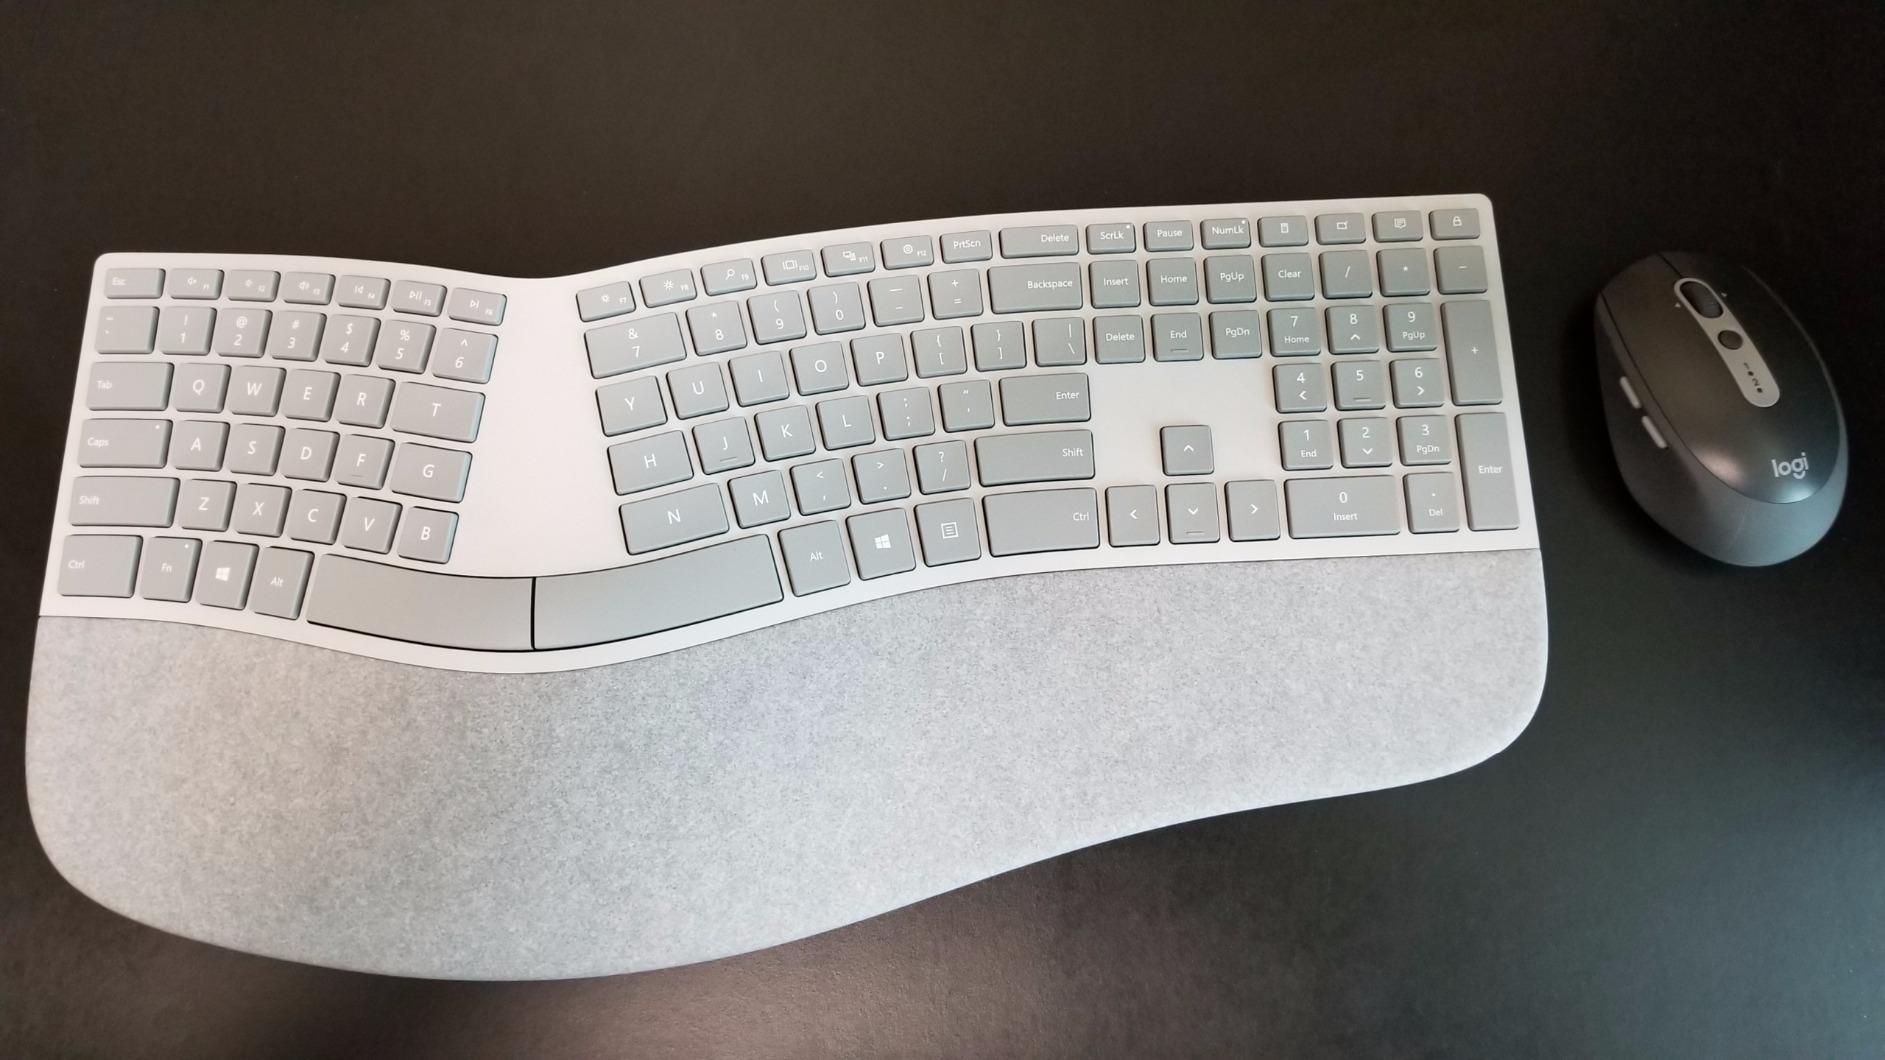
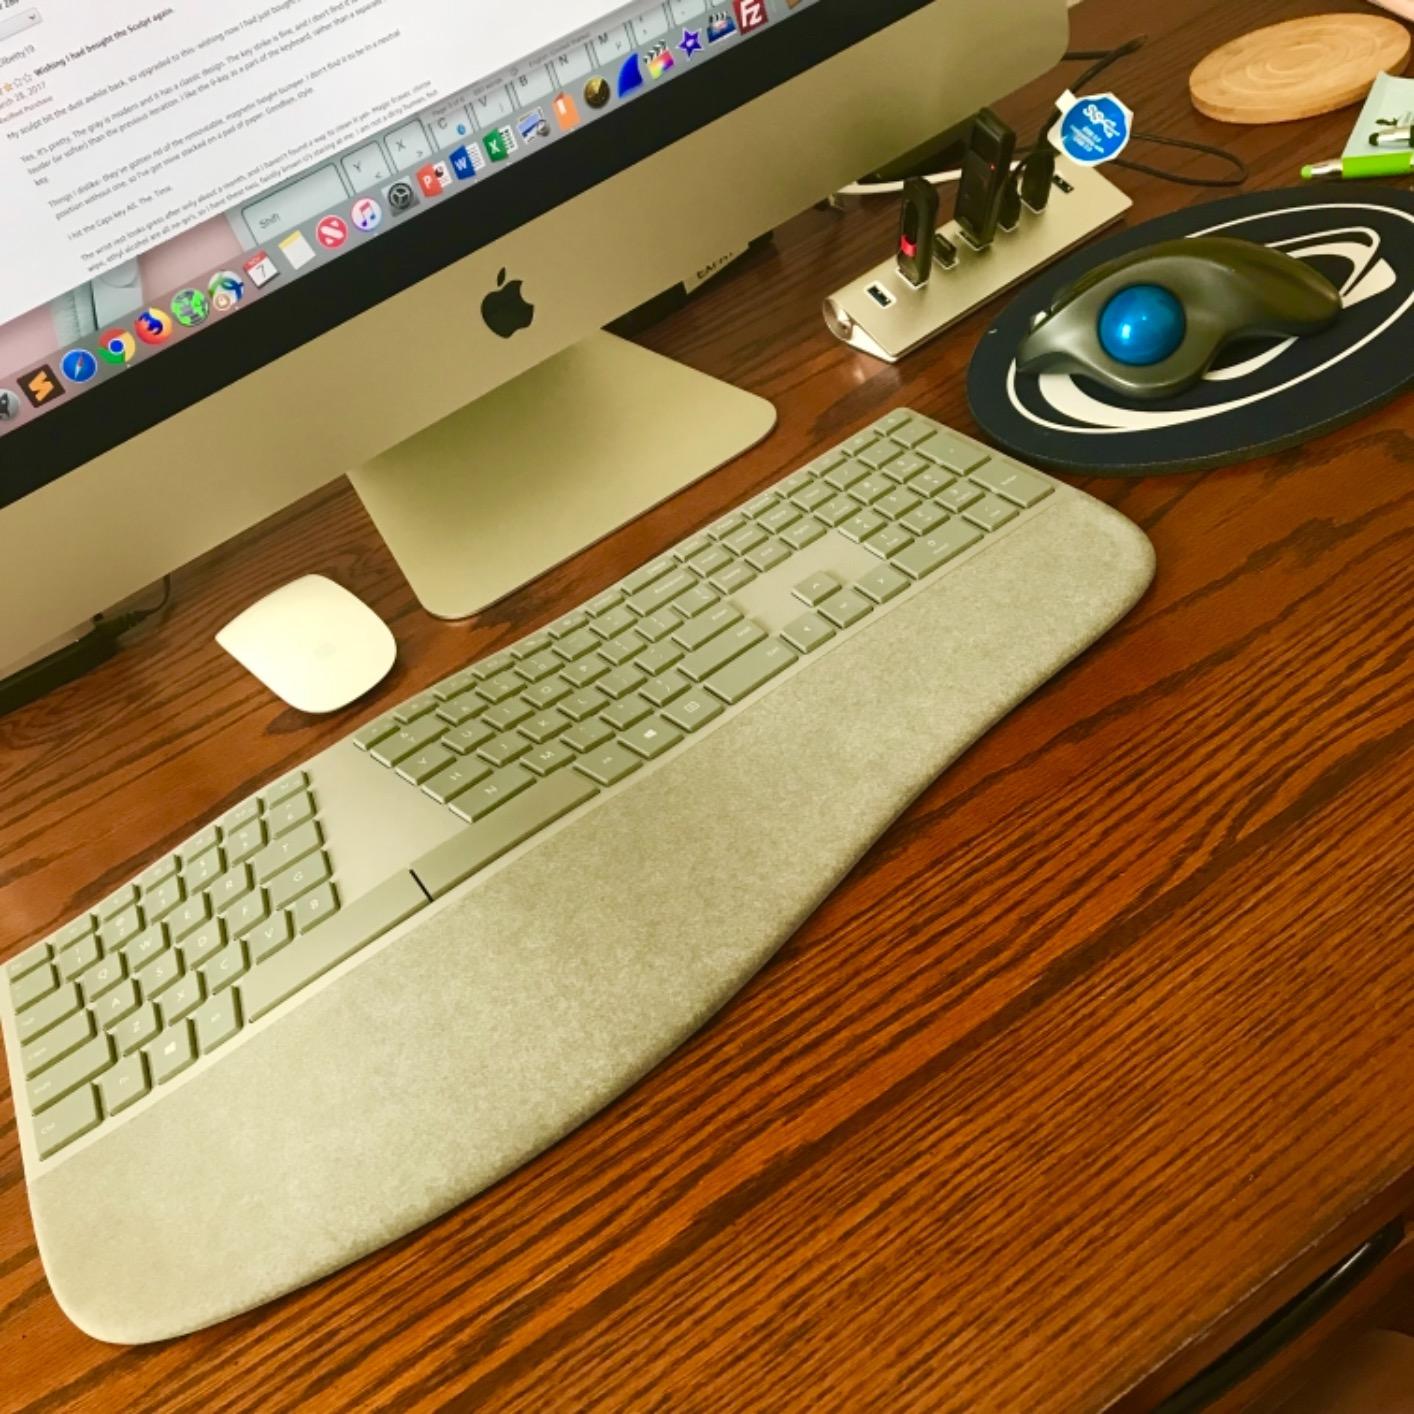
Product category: keyboard
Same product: yes